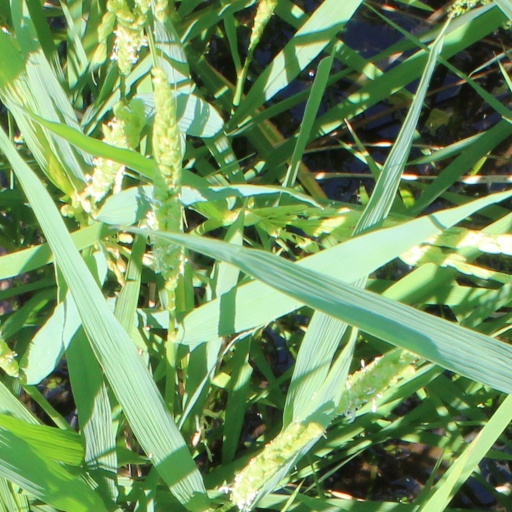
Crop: rice